Western National

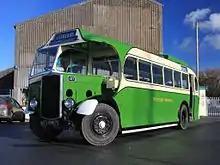
Preserved Bristol H in 2012

The Western National Omnibus Company was founded in 1929 as a joint venture between the Great Western Railway (GWR) and the National Omnibus & Transport Company. The National company had originated in 1909 as the National Steam Car Company, started to run steam bus services in London. The London services ceased in 1919, when the company was renamed National Omnibus & Transport Company. The company expanded outside London, into Essex (1913), Bedfordshire (1919), Gloucestershire (1919), Somerset (1920), Dorset (1921), and Devon and Cornwall (1927).